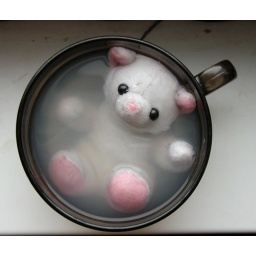
teddy bear trapped in a cup